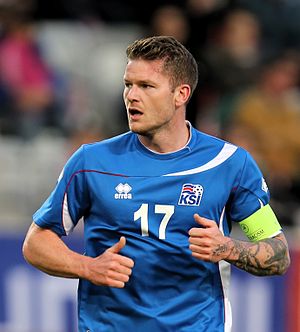
Aron Gunnarsson
Aron spiller her for Island i 2014
Aron Einar Malmquist Gunnarsson er en islandsk fodboldspiller. Gunnarsson, som er midtbanespiller, spiller for den walisiske klub Cardiff City i engelsk Premier League.